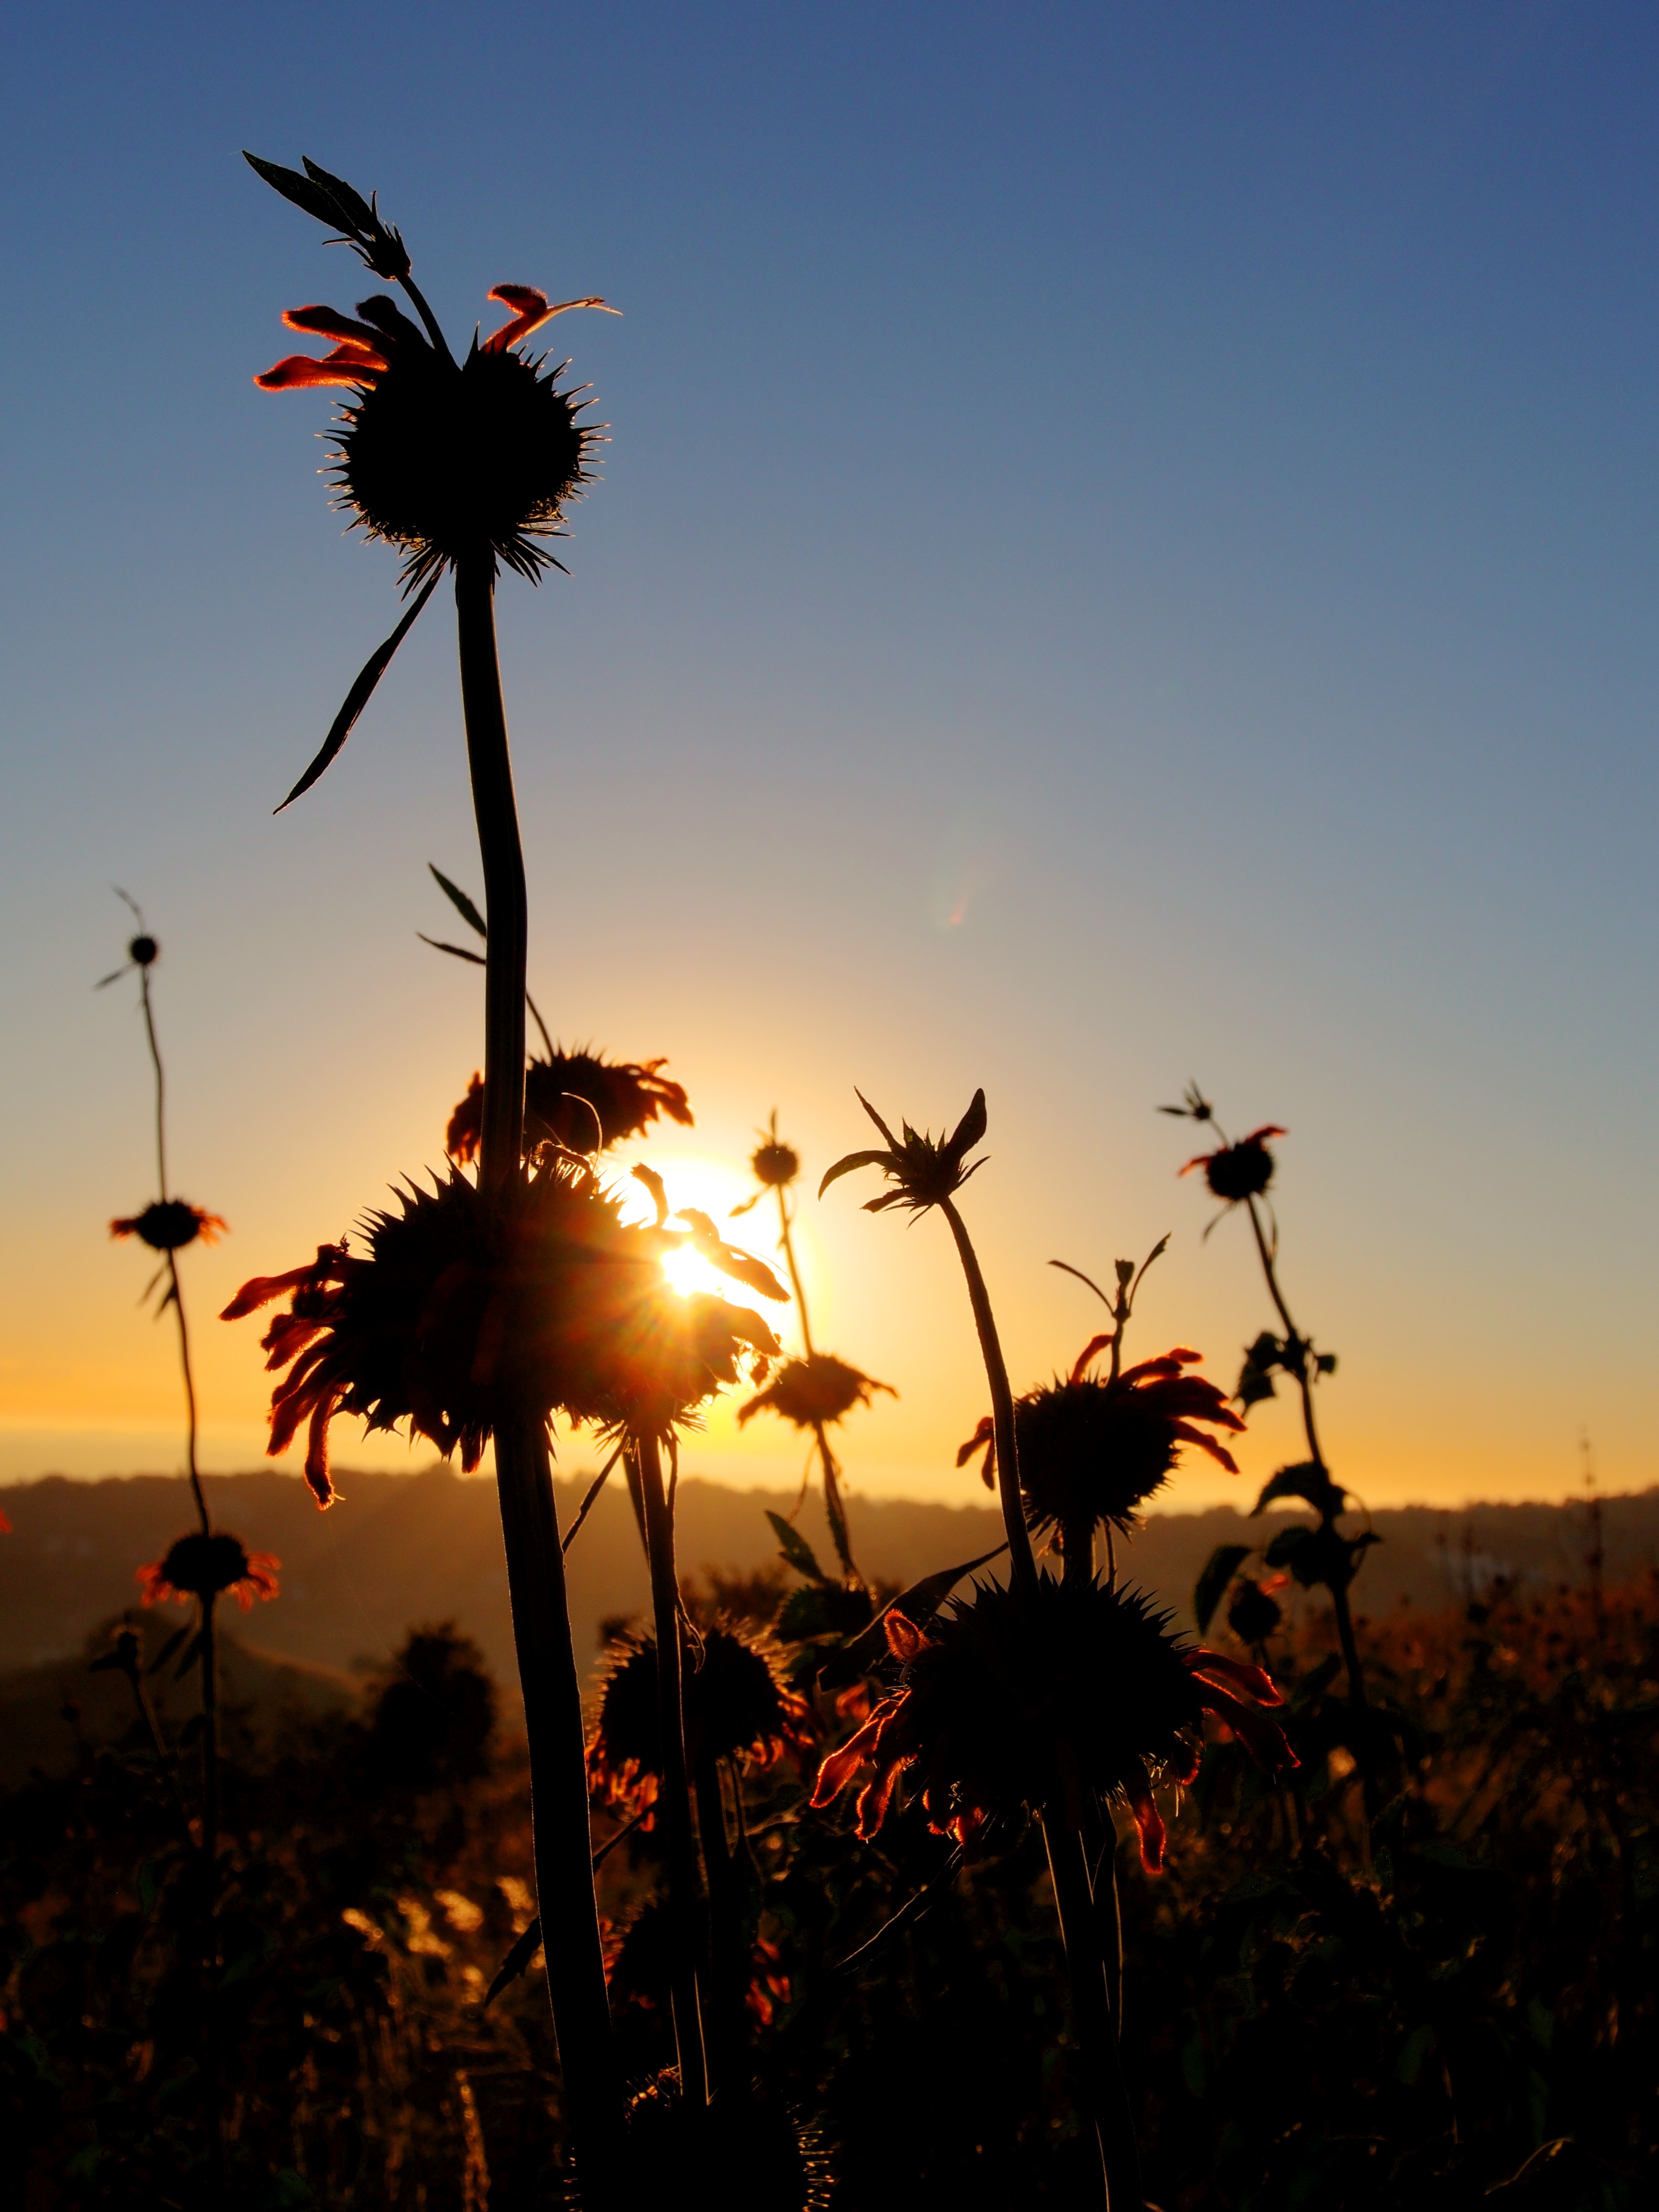
sea, tree, nature, horizon, silhouette, plant, sun, sunrise, sunset, sunlight, morning, flower, wind, dawn, dusk, evening, blue, savanna, sun rise, gold, arecales